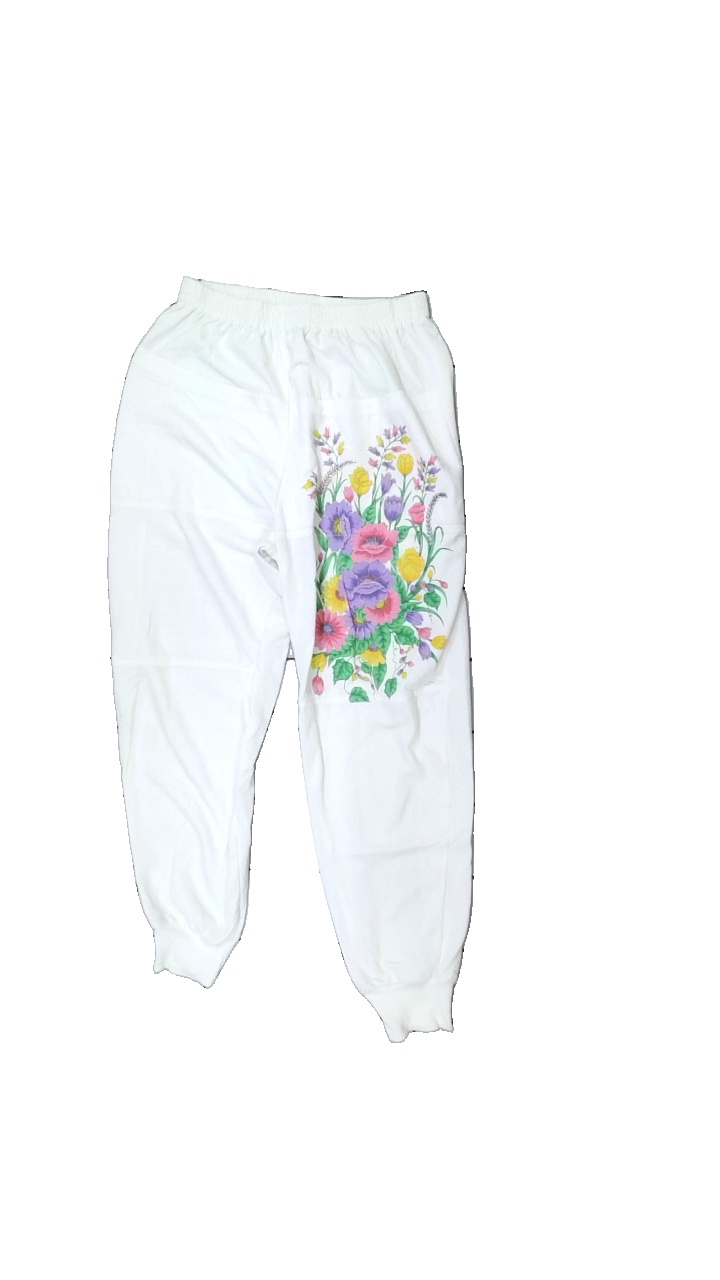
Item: Trousers (Ladies)
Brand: Missing
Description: white 80s sweatpants with floralprint
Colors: White
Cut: Regular
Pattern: Floral print
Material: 79% Polyester 21% Cotton
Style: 80s
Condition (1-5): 3
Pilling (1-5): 3
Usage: Reuse
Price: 50-100